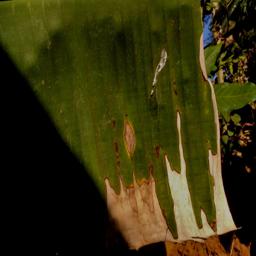
Label: MALBHOG LEAF